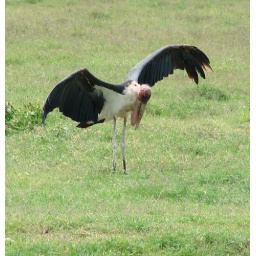
I forget what kind of stork this is, but I think it's one of the highest flying birds in the world